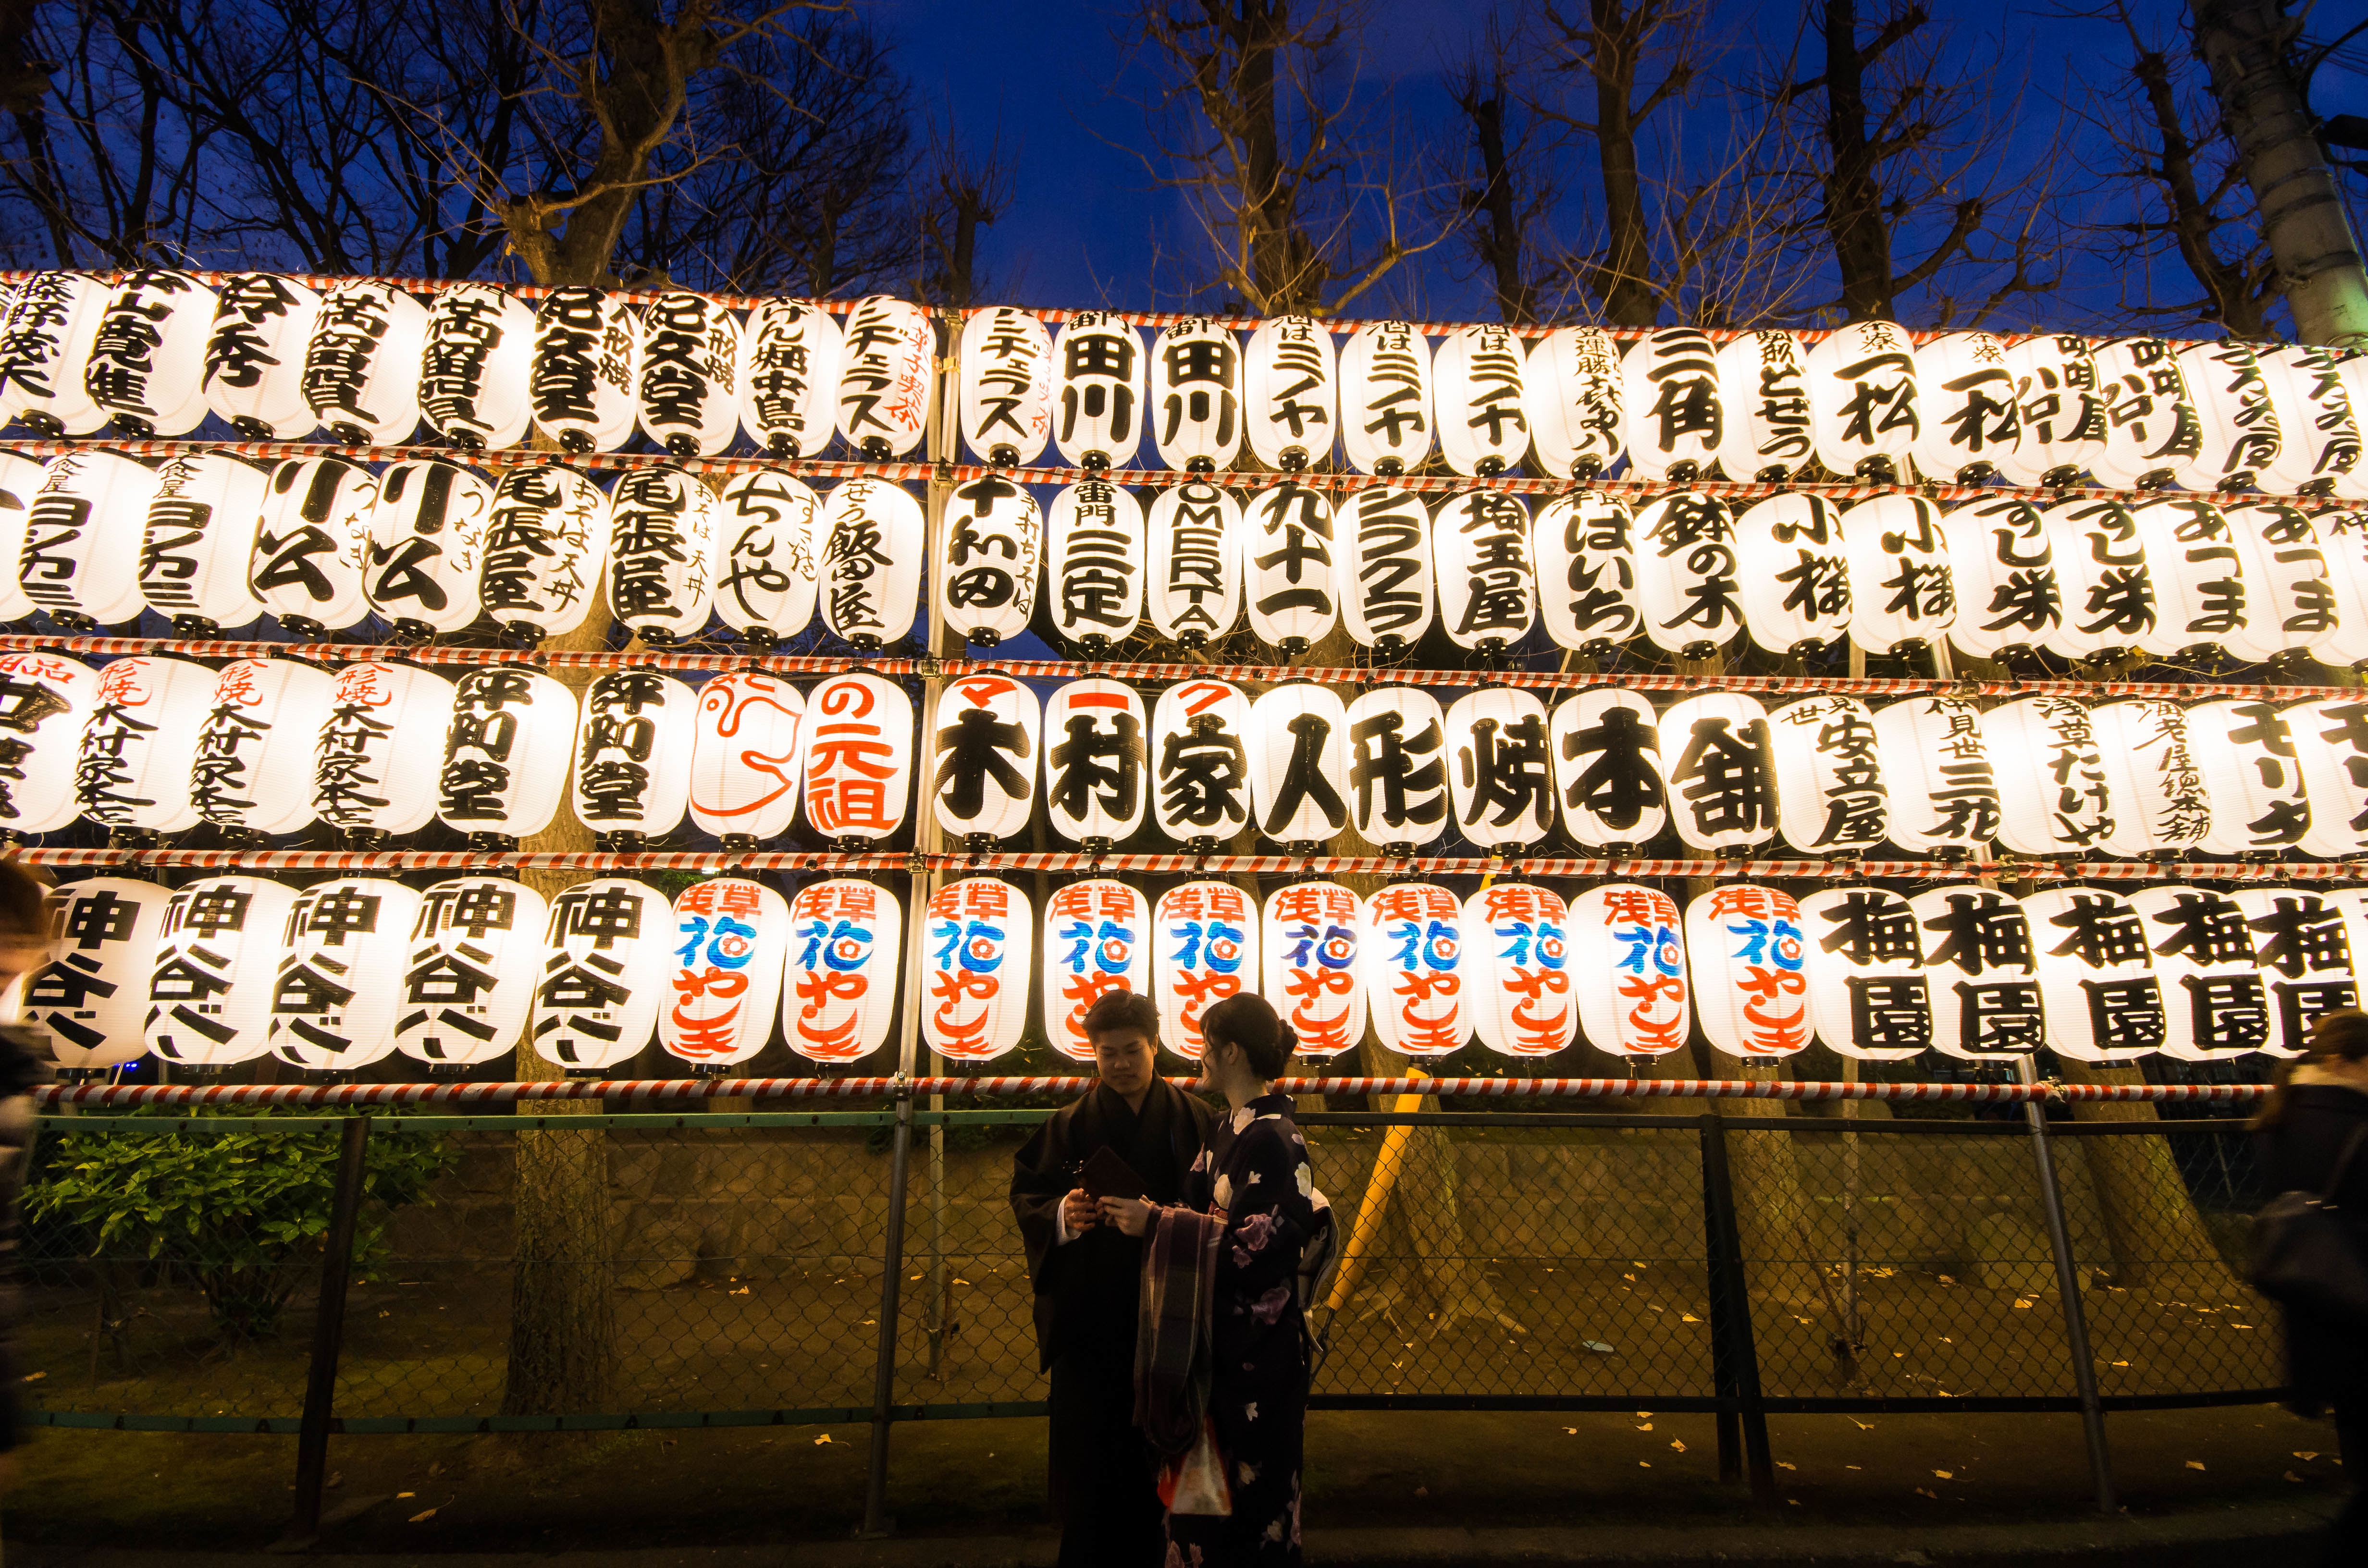
advertising, sign, signage, art